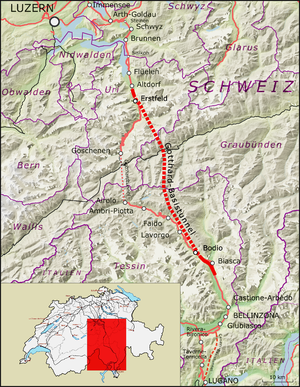
Carte de la tunnel de base du Saint-Gothard, Suisse Italiano: Mappa della galleria di base del San Gottardo, Svizzera
Le tunnel de base du Saint-Gothard est un tunnel ferroviaire bi-tube passant sous le massif du Saint-Gothard, en Suisse. Mesurant 57,1 km de long, il est en 2020 le plus long tunnel du monde. Il relie Erstfeld dans le canton d'Uri à Bodio dans le canton du Tessin. Il s'agit également du tunnel le plus enfoui au monde puisque sa couverture de roche atteint 2 450 mètres de hauteur. Sa construction a débuté en 1996, son percement s'est achevé en 2011 et sa mise en service commerciale a eu lieu le 11 décembre 2016. Il est essentiellement destiné au trafic ferroviaire à grande vitesse. Pour les voyageurs, le temps de trajet en train entre Zurich et Milan est ramené à 2 h 40 min. C'est un tunnel de base, c'est-à-dire de faible altitude, évitant ainsi aux trains une phase d'ascension pour y accéder.